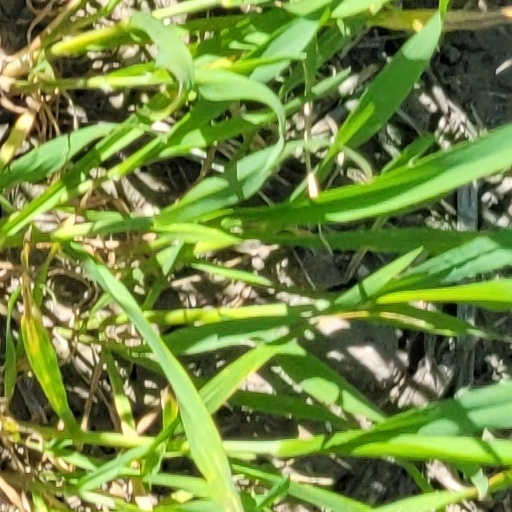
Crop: wheat